Kings of the Road

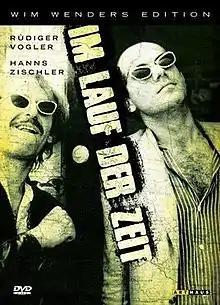

Kings of the Road ("In The Course of Time") is a 1976 German road film directed by Wim Wenders. It was the third part of Wenders' ""Road Movie" trilogy" which included "Alice in the Cities" (1974) and "The Wrong Move" (1975). It was the unanimous winner of the FIPRESCI Prize at the 1976 Cannes Film Festival.